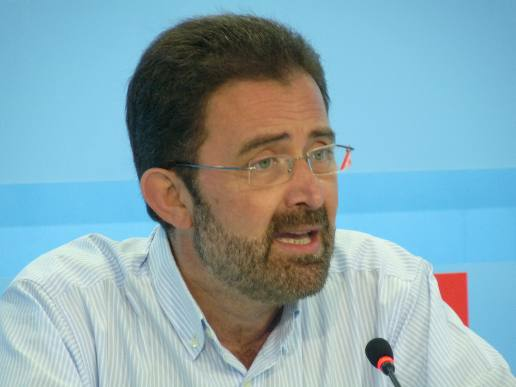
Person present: Yes